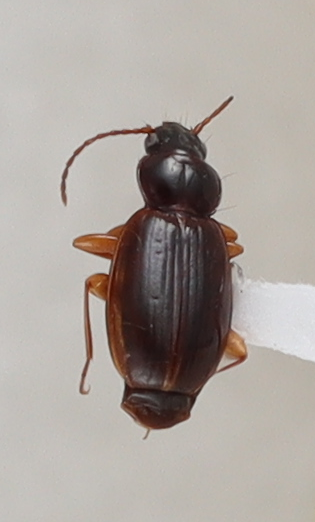
Scientific name: Trechus obtusus
Plot: 14
Trap: E
Collected: 20200915